Darren Cross (musician)

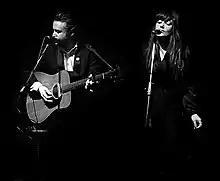
Cross at left with Jessica Cassar, performing as Jep and Dep, January 2014

In 2012 Cross started a folk-noir duo with his domestic partner, Jessica Cassar on co-lead vocals, Jep and Dep. They are often compared to Lee Hazlewood / Nancy Sinatra and Nick Cave and Kylie Minogue on "Murder Ballads", with "The Sydney Morning Herald"s Jeff Apter stating, "ballads with the right balance of creeping menace and painful regret." In late 2014 the duo independently released their debut album, "Word Got Out", which received 4 out-of 5 stars in reviews at "Rolling Stone" Australia, and "The Sydney Morning Herald". The duo adopt a film noir-aesthetic for their music videos, photographs and artwork and perform live with Cross on acoustic guitar and both on vocals. They supported Johnny Marr (the Smiths), Jessica Pratt, Mirel Wagner, Courtney Barnett, Kristin Hersh from Throwing Muses, Gruff Rhys from Super Furry Animals and Blackeyed Susans. Cross produced "Word Got Out" at his Bernstein Studios.